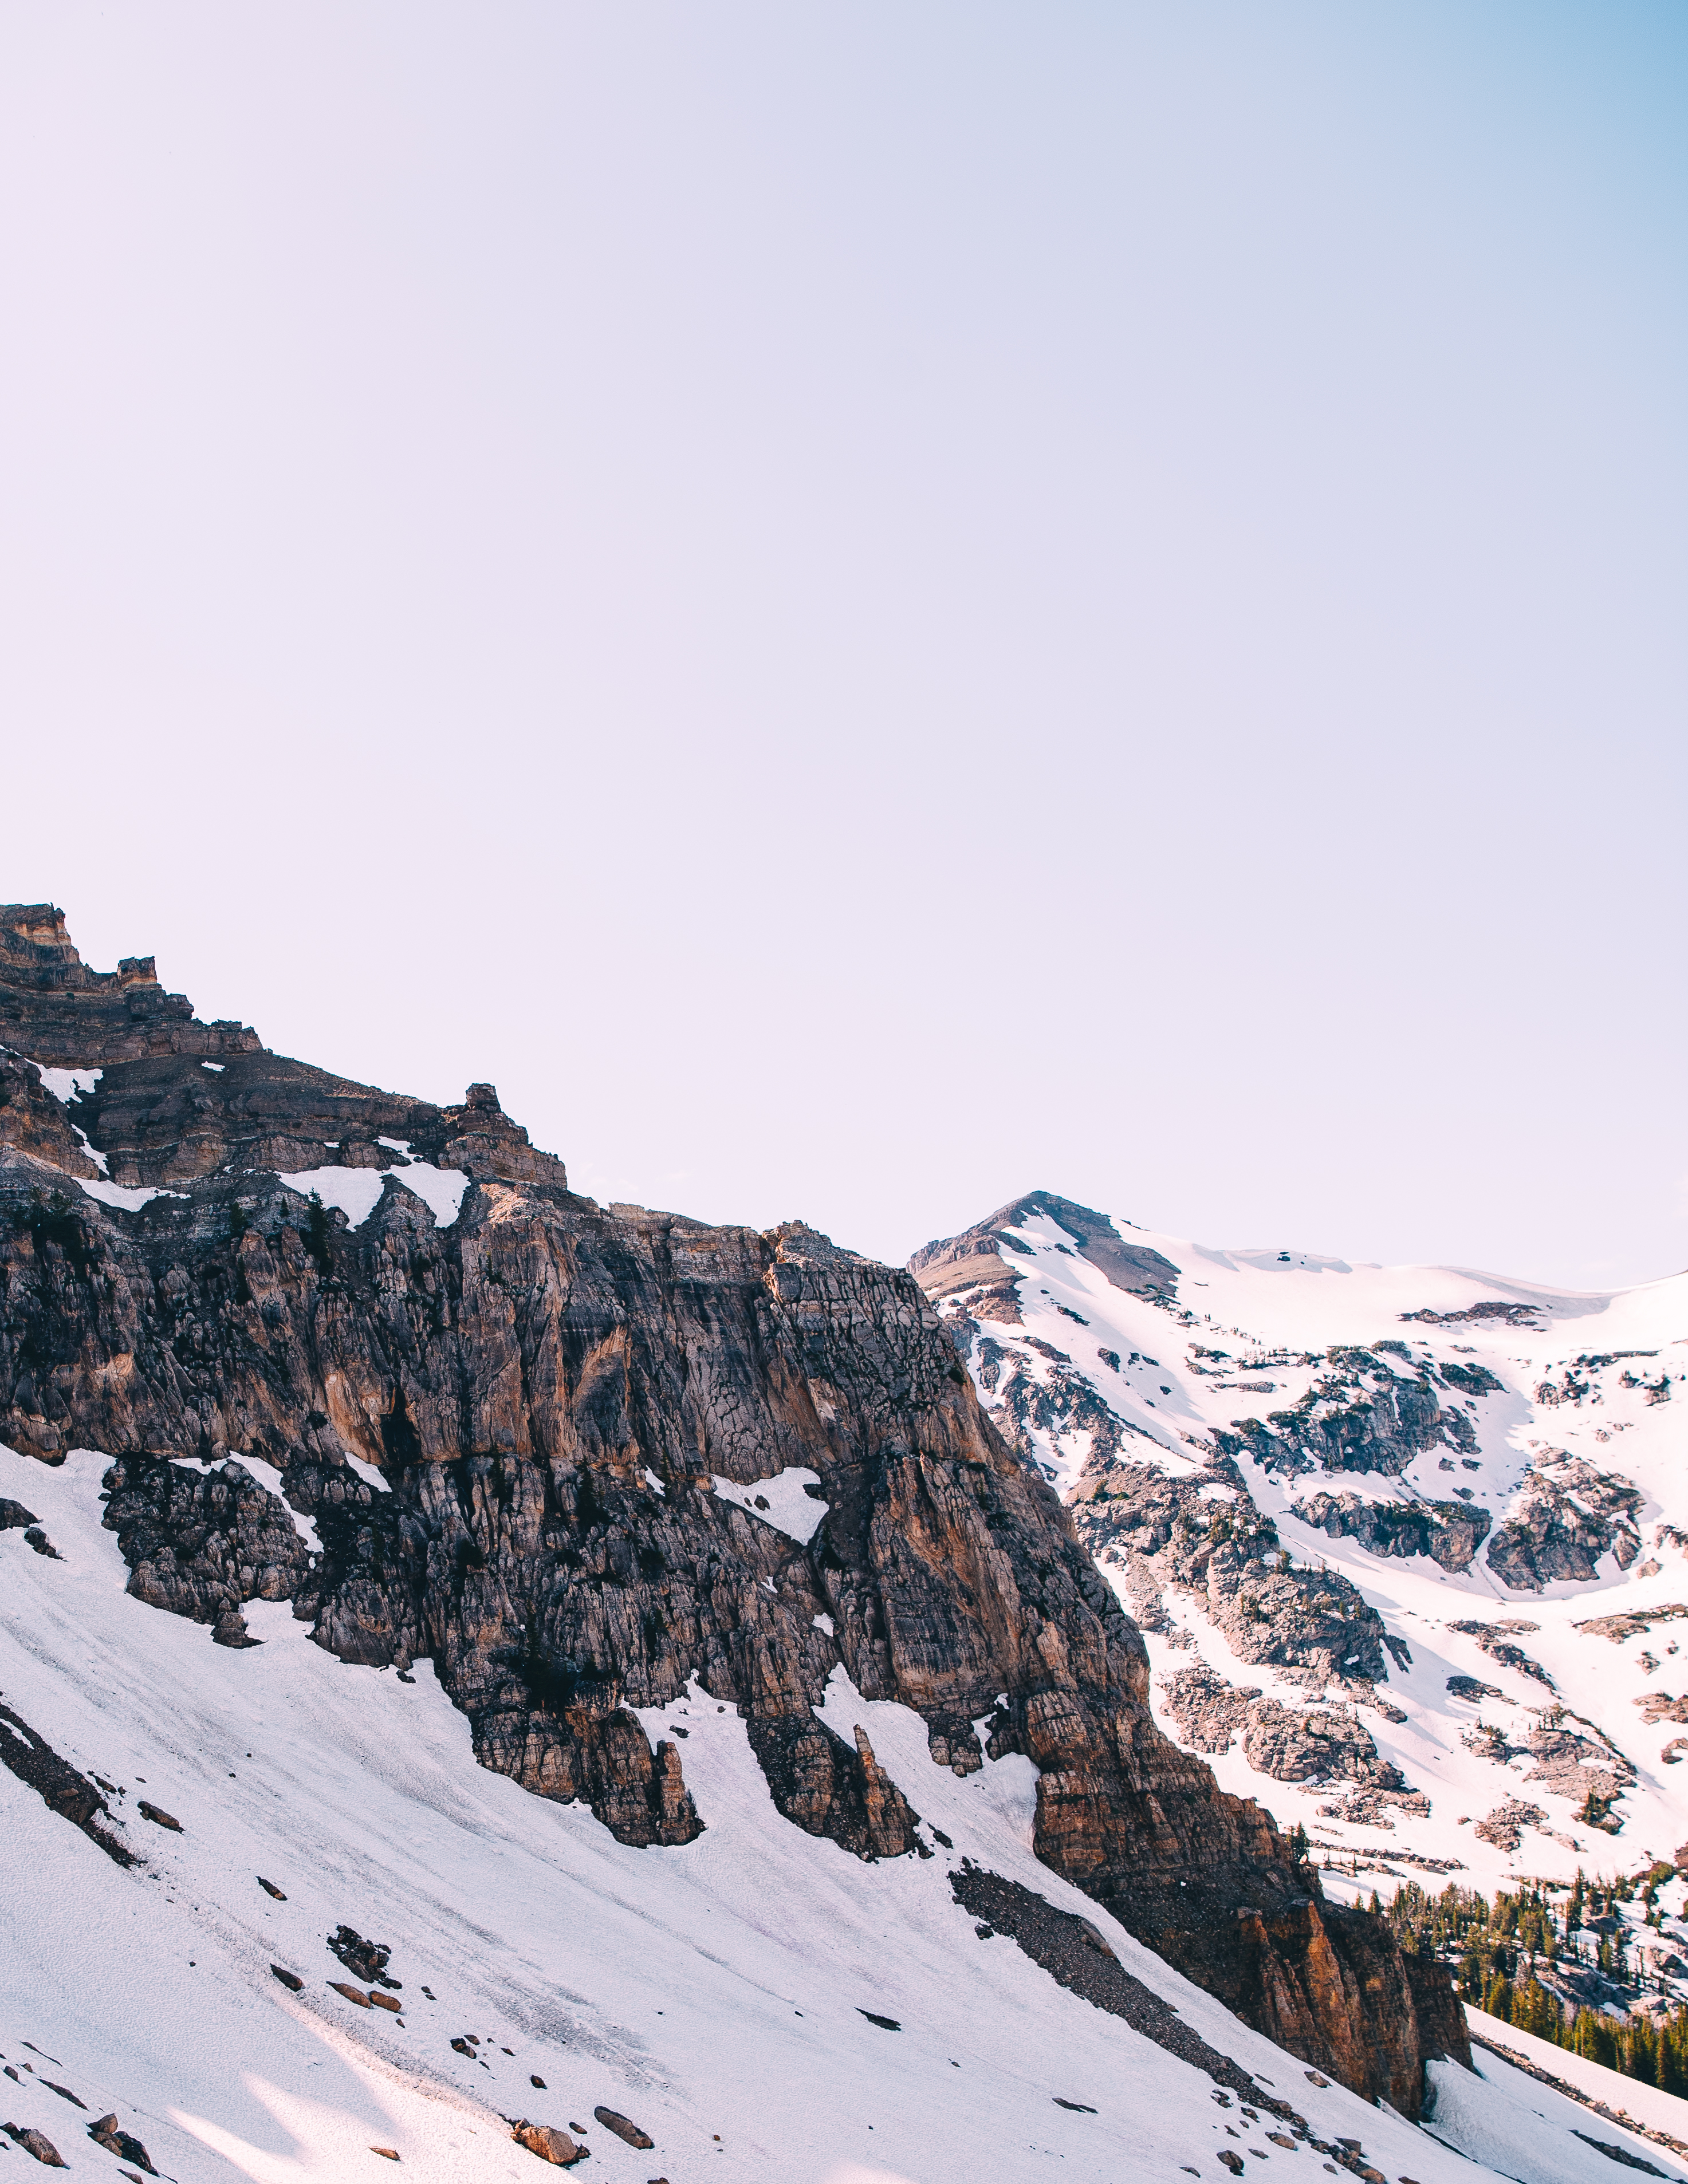
landscape, nature, mountain, snow, cold, winter, sky, mountain range, scenic, weather, season, ridge, summit, mountain peak, outdoors, alps, pinnacle, piste, landform, rocky mountain, mountainous landforms, geological phenomenon